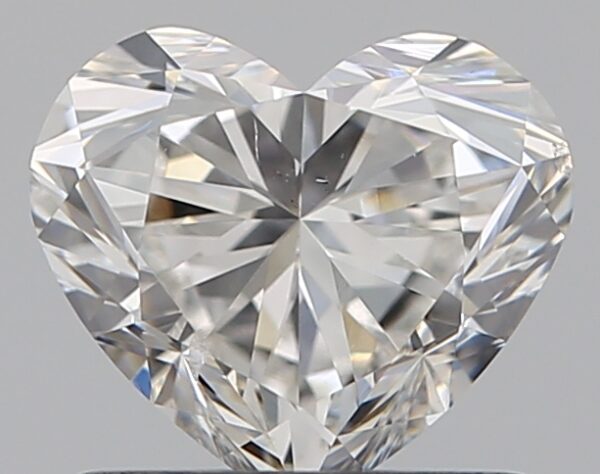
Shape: heart
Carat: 0.91
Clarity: SI1
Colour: H
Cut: EX
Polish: EX
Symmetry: EX
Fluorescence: N
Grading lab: GIA
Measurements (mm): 5.79 x 6.61 x 3.97